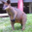
Label: kangaroo